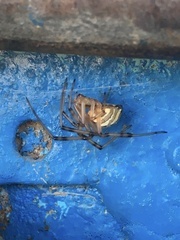
Species: Lactrodectus_hesperus